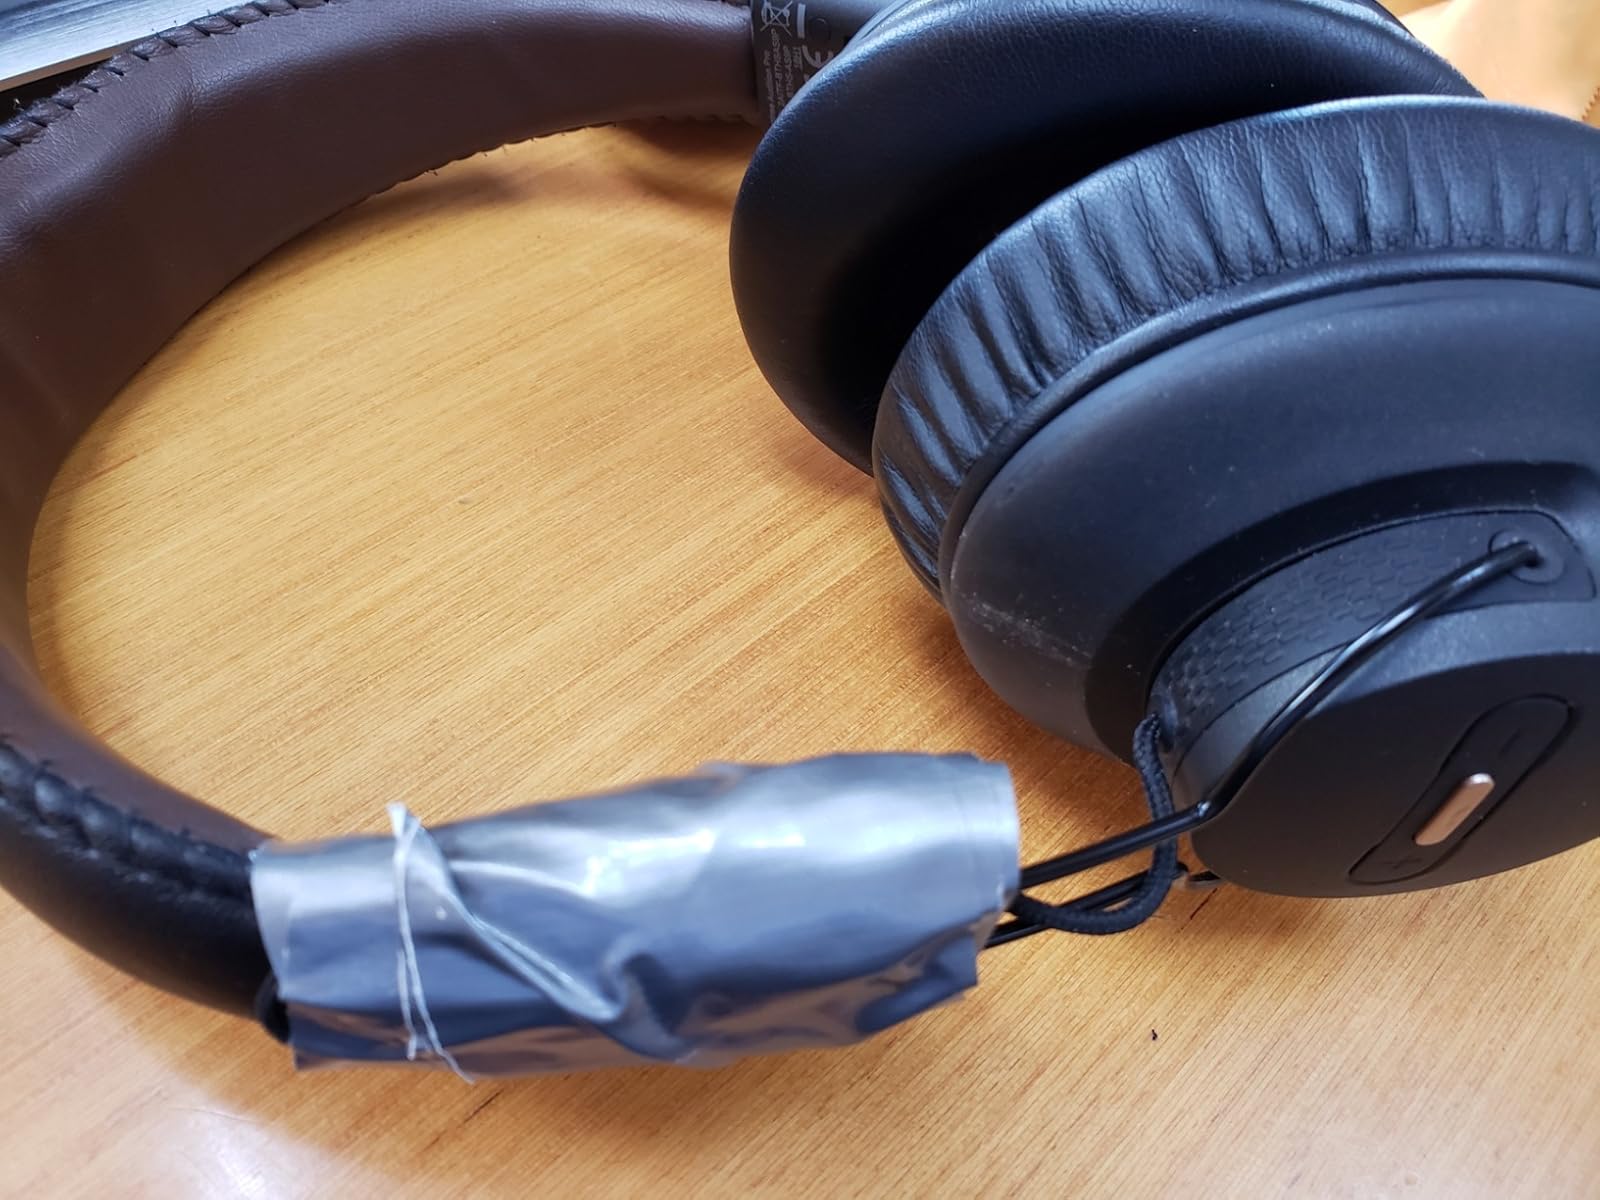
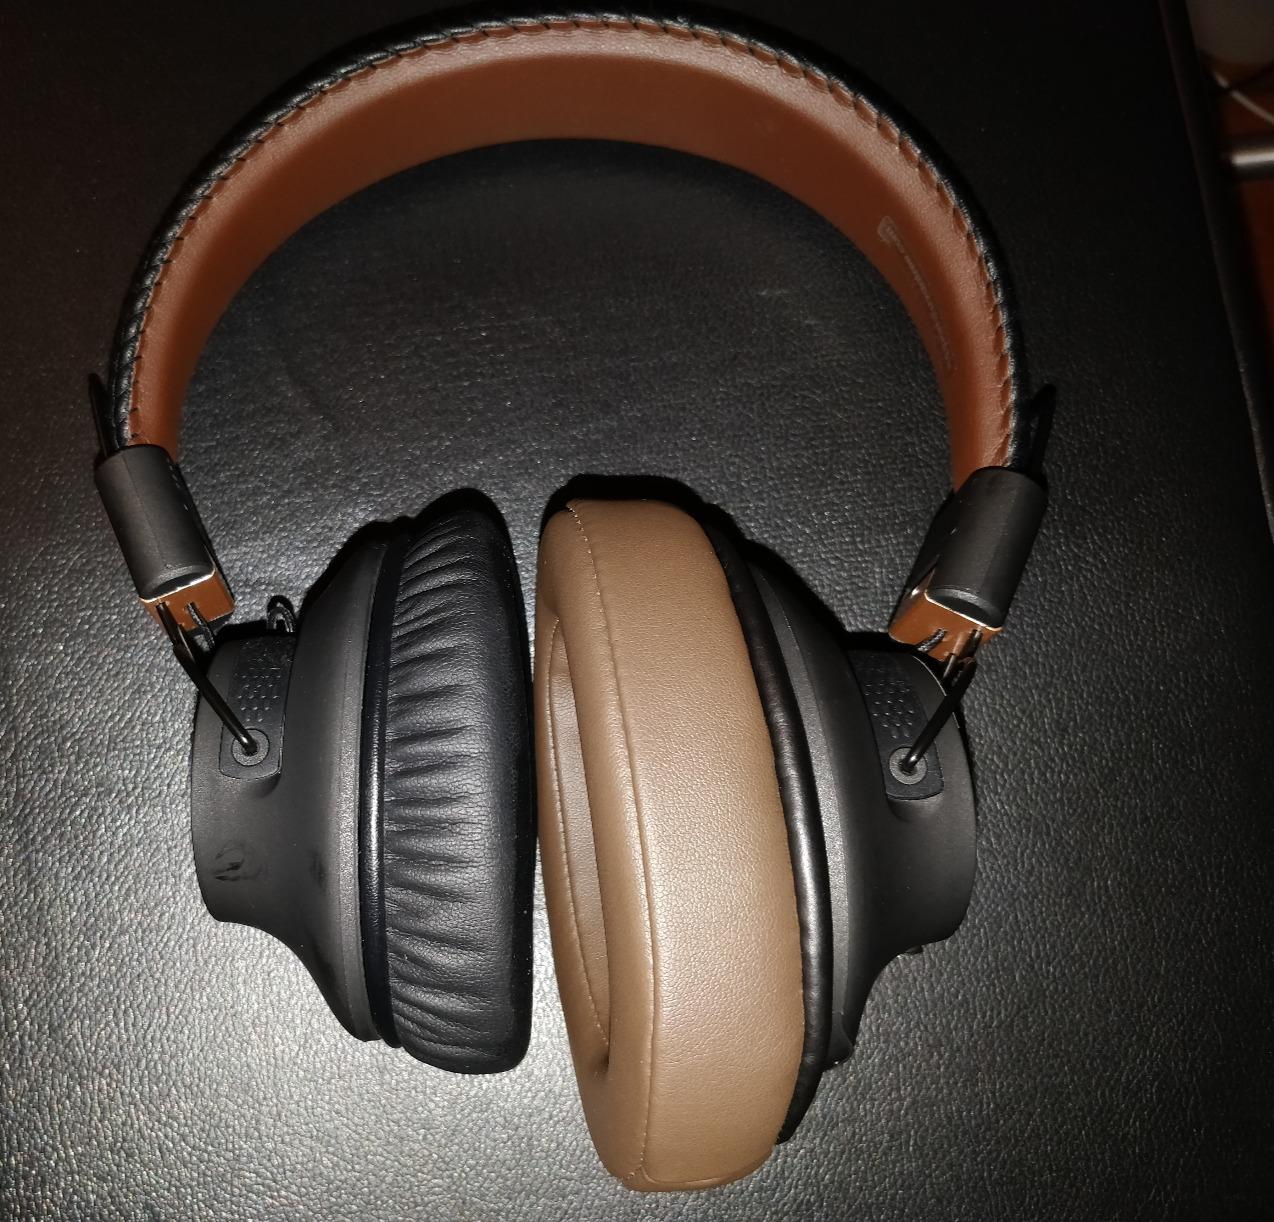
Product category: headphones
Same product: yes